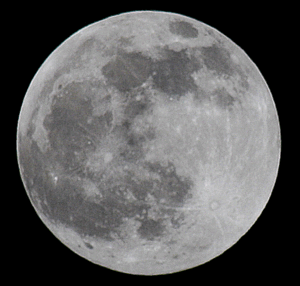
Une éclipse correspond à l'occultation d'une source de lumière par un objet physique.